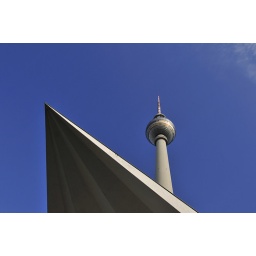
The television tower of Berlin located in Berlin (Germany). Der Fernsehturm im Zentrum von Berlin am Alexanderplatz